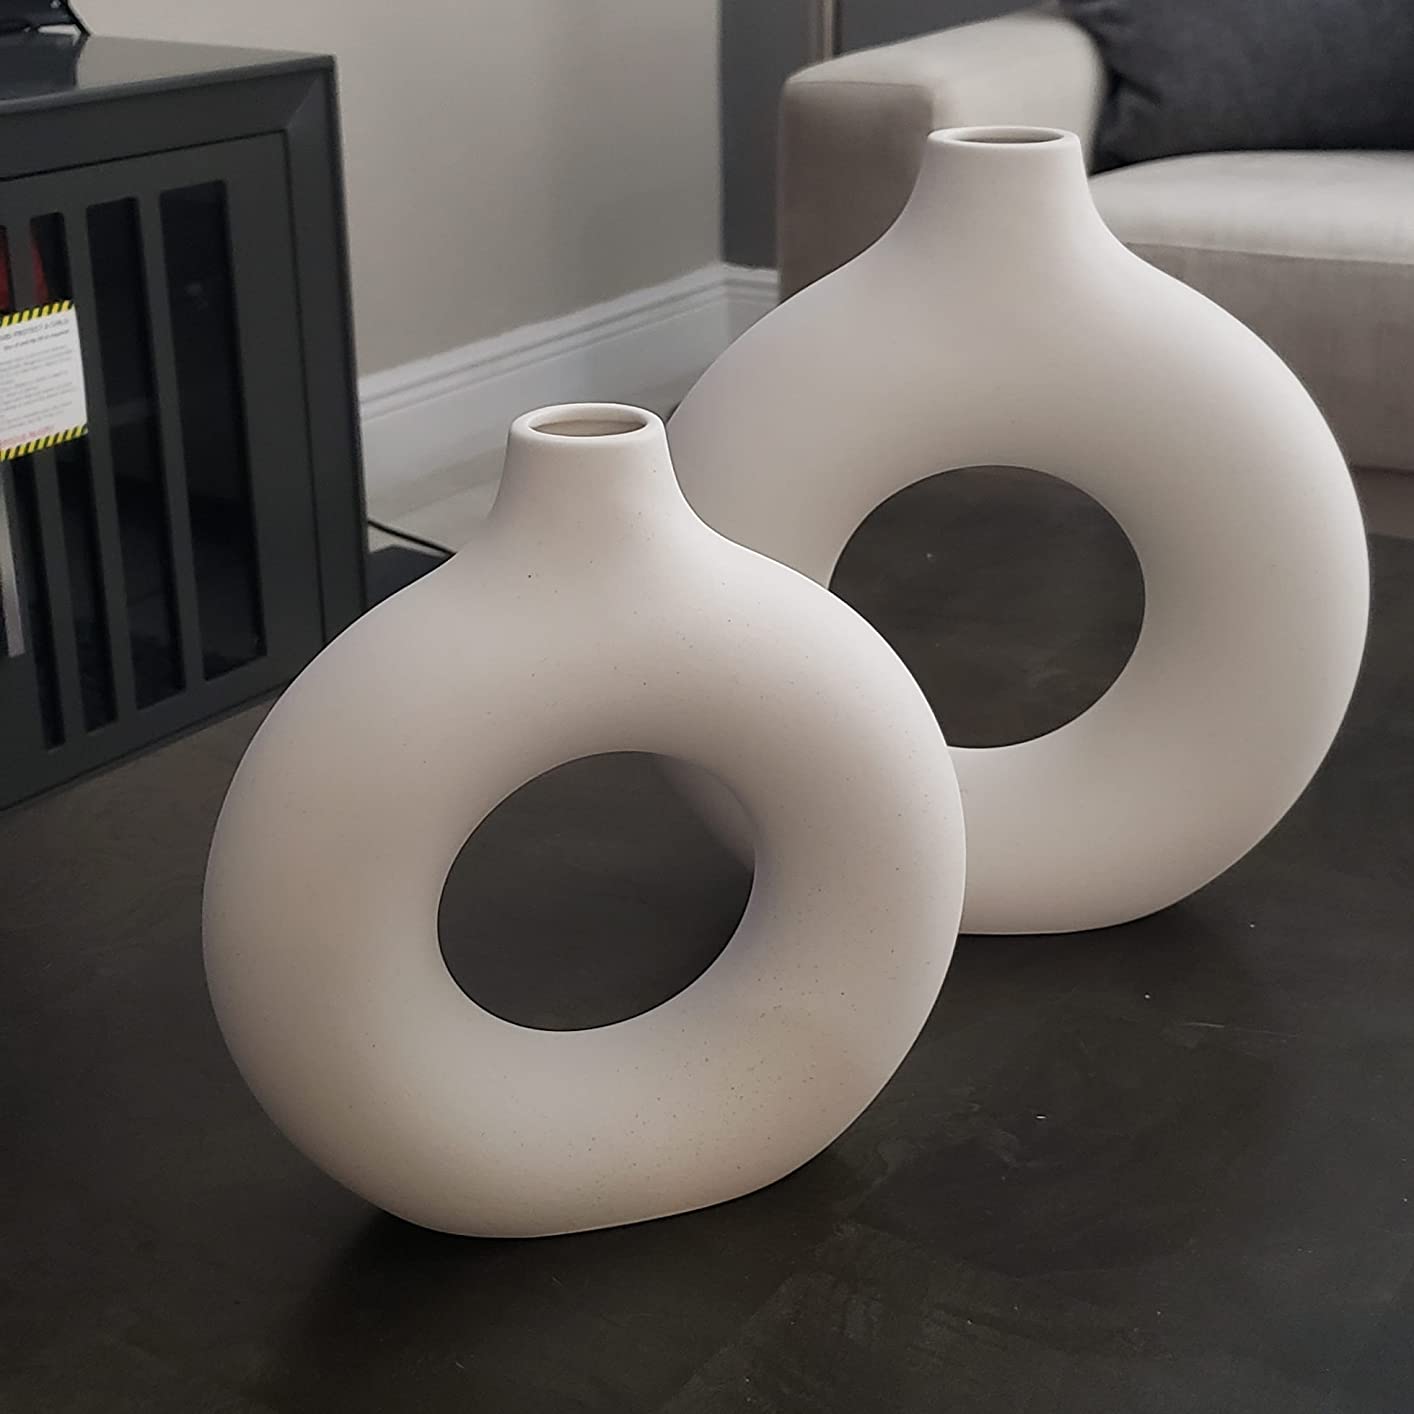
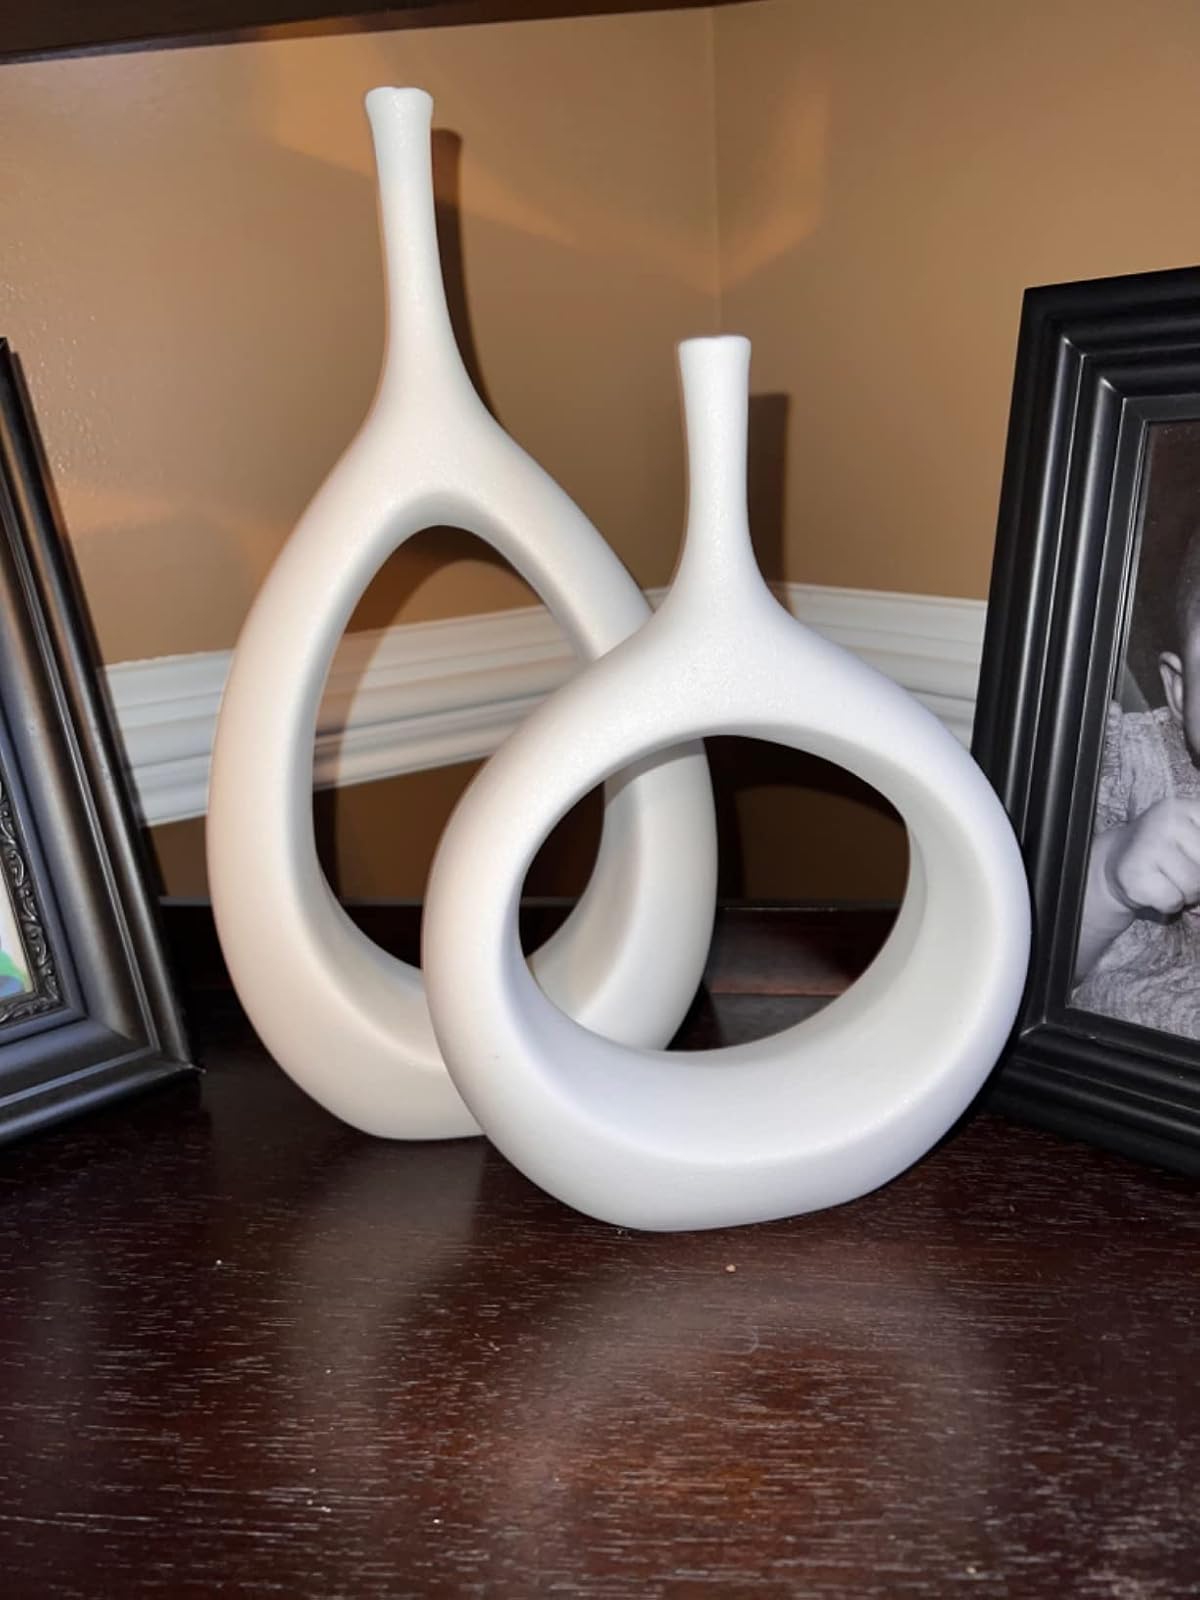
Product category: vase
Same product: no